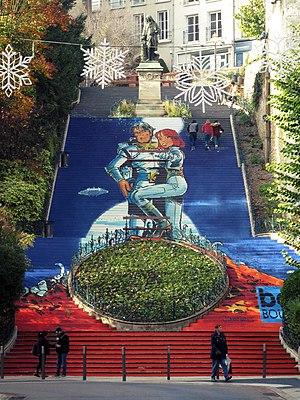
À l’occasion de la 35e édition du festival de bande dessinée bd BOUM à Blois, l’escalier Denis-Papin a été entièrement recouvert par un dessin de Valérian et Laureline, durant l’automne-hiver 2018-2019
Valérian, agent spatio-temporel est une série de bandes dessinées de science-fiction réalisée par le scénariste Pierre Christin, le dessinateur Jean-Claude Mézières et la coloriste Évelyne Tranlé. Elle est publiée pour la première fois en 1967 dans Pilote et éditée en album chez Dargaud à partir de 1970. Pour le quarantième anniversaire de sa création, en 2007, la série est rebaptisée Valérian et Laureline.